2007–2008 Kenyan crisis

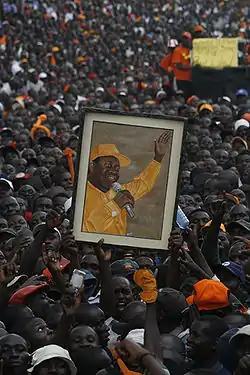
Orange Democratic Movement supporters at a rally during the 2007–08 Kenyan crisis

Odinga said that the million-strong rally in his support planned for January 3 would take place in spite of a government ban, and he accused the government of being directly responsible for "genocide". Electoral Commission Chairman Kivuitu said on January 1, that he had been pressured by the PNU and ODM-Kenya to announce results immediately, despite the urgings of Western ambassadors to delay the results so that concerns about irregularities could be addressed.